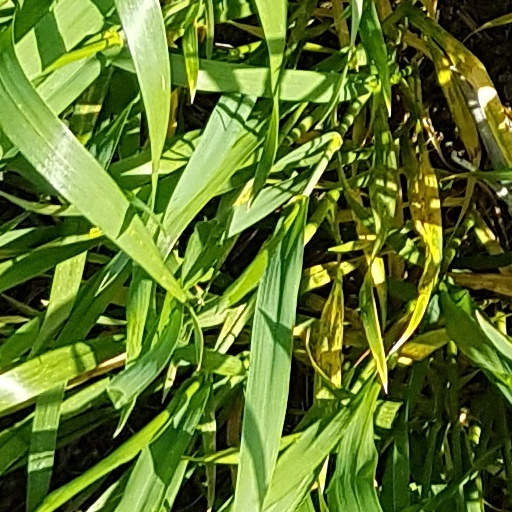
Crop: wheat